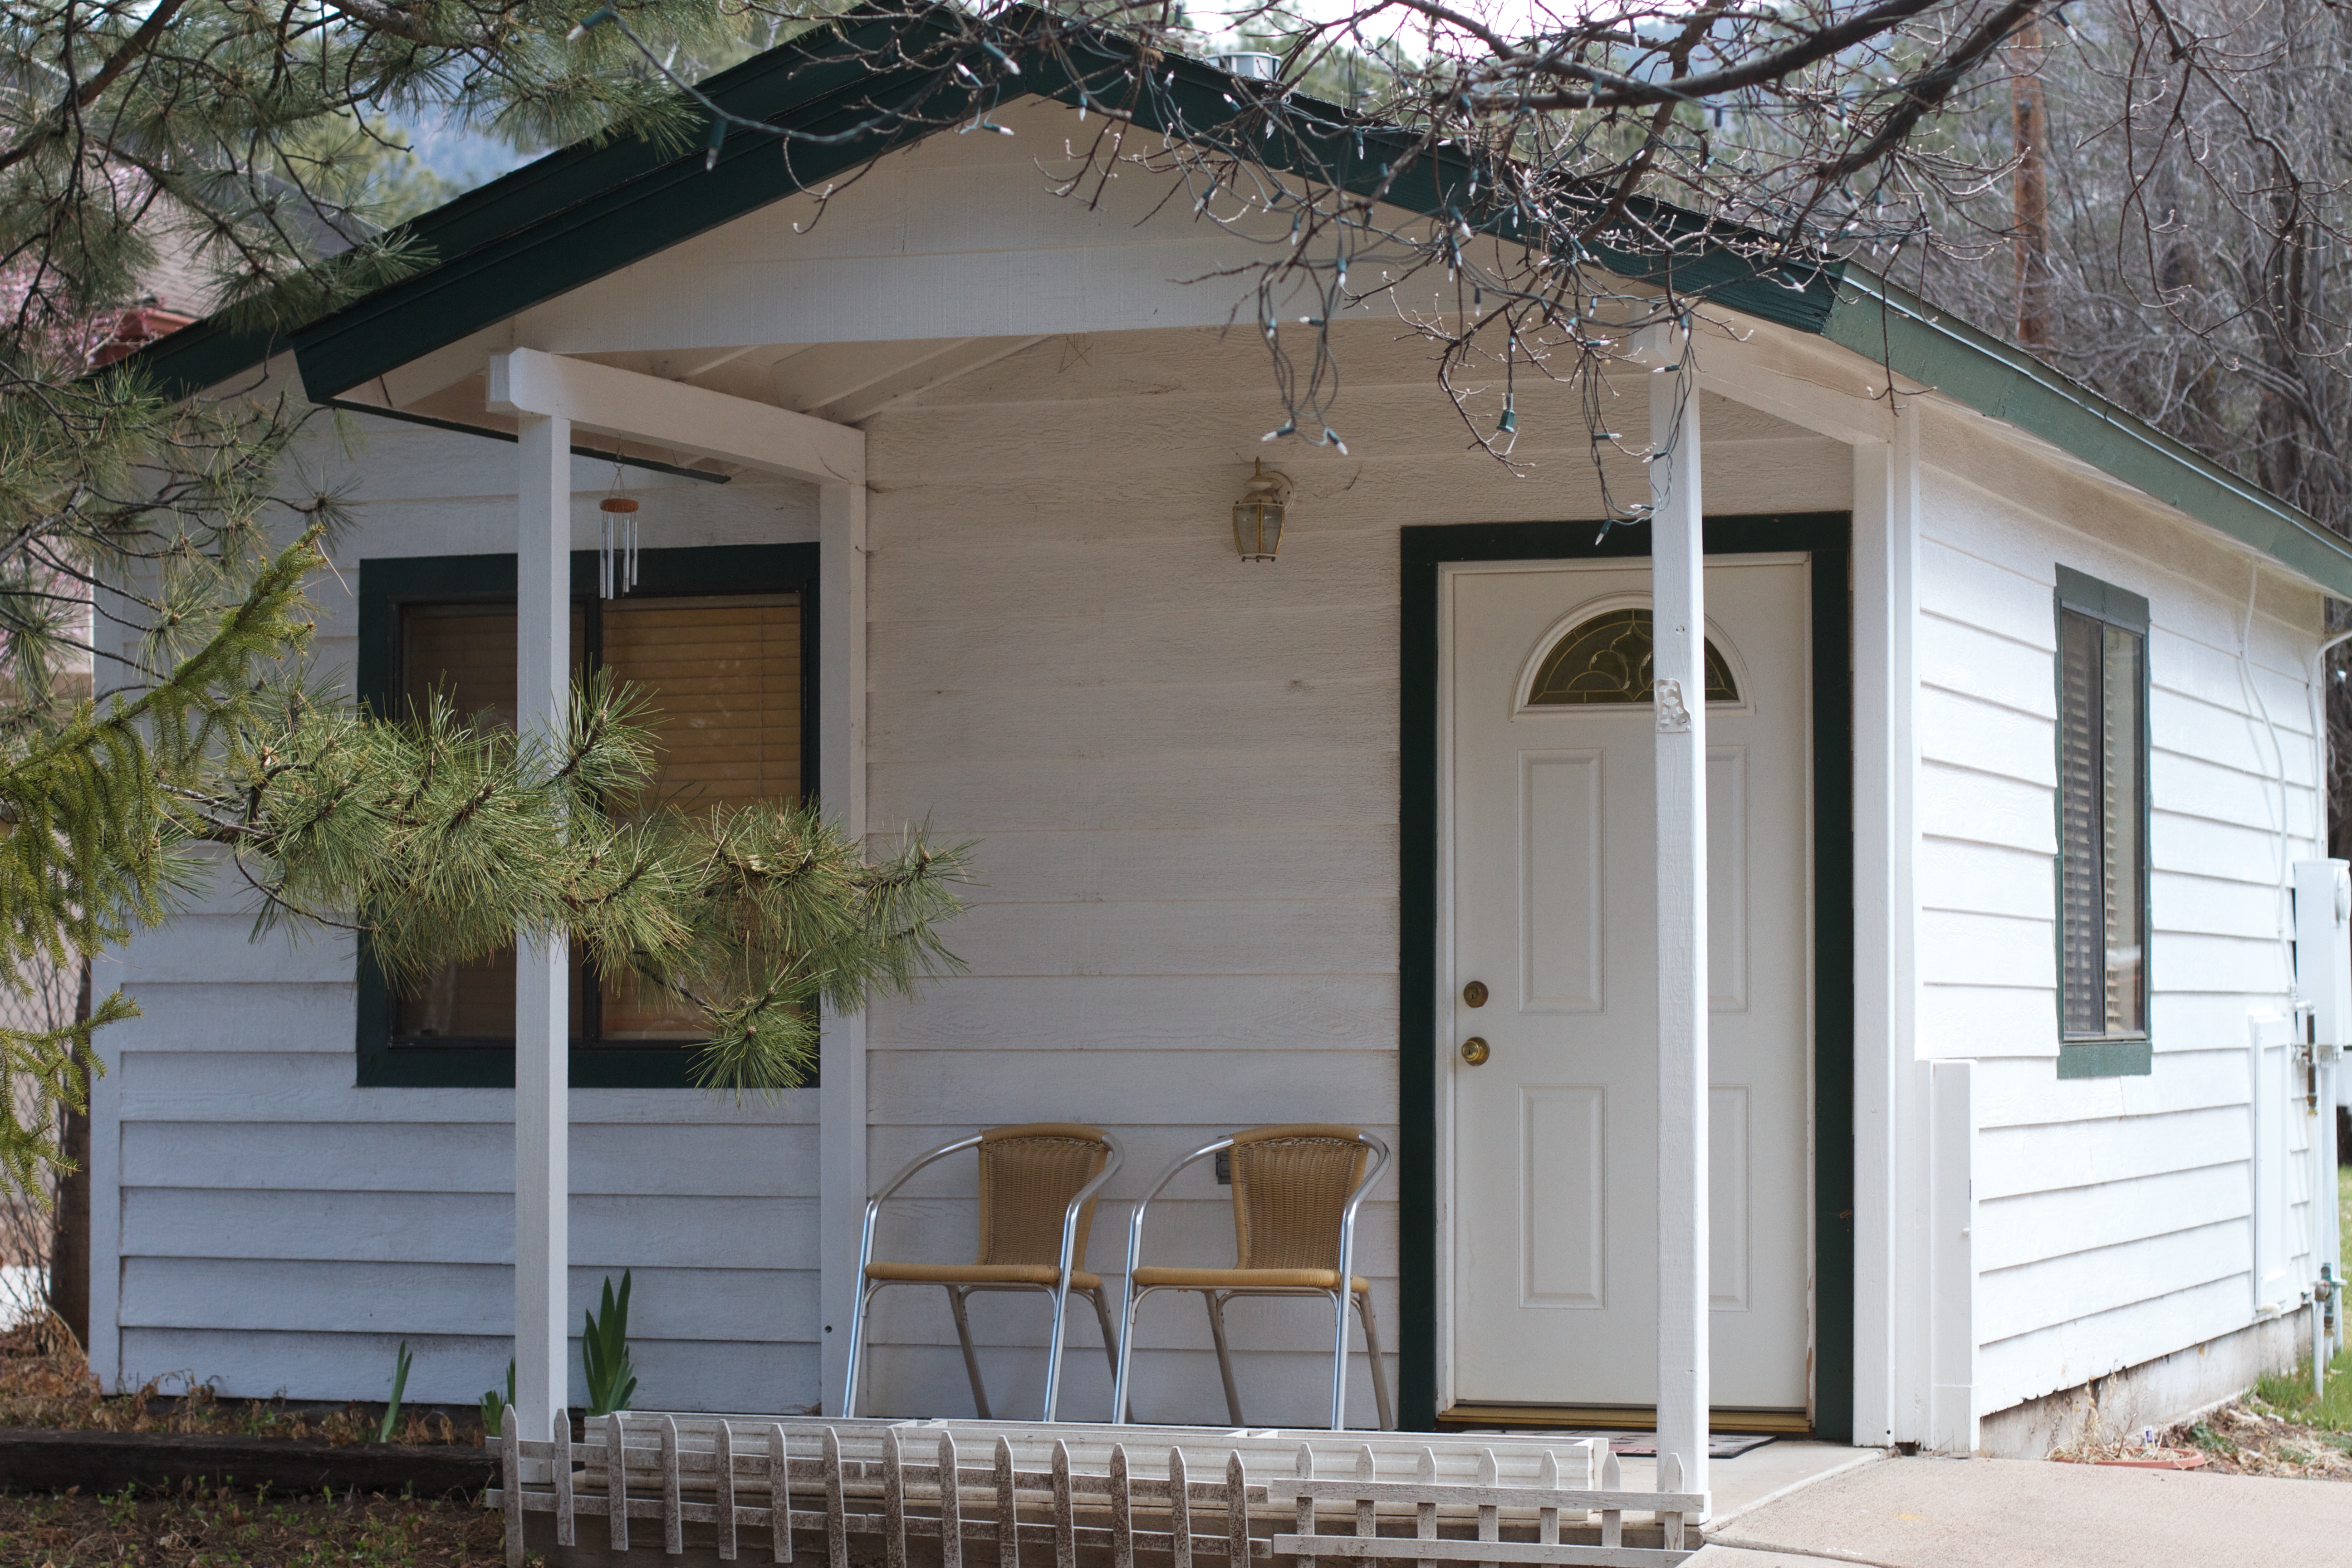
house, window, roof, building, home, shed, porch, cottage, backyard, facade, property, door, interior design, farmhouse, estate, randallhouse, siding, real estate, outdoor structure